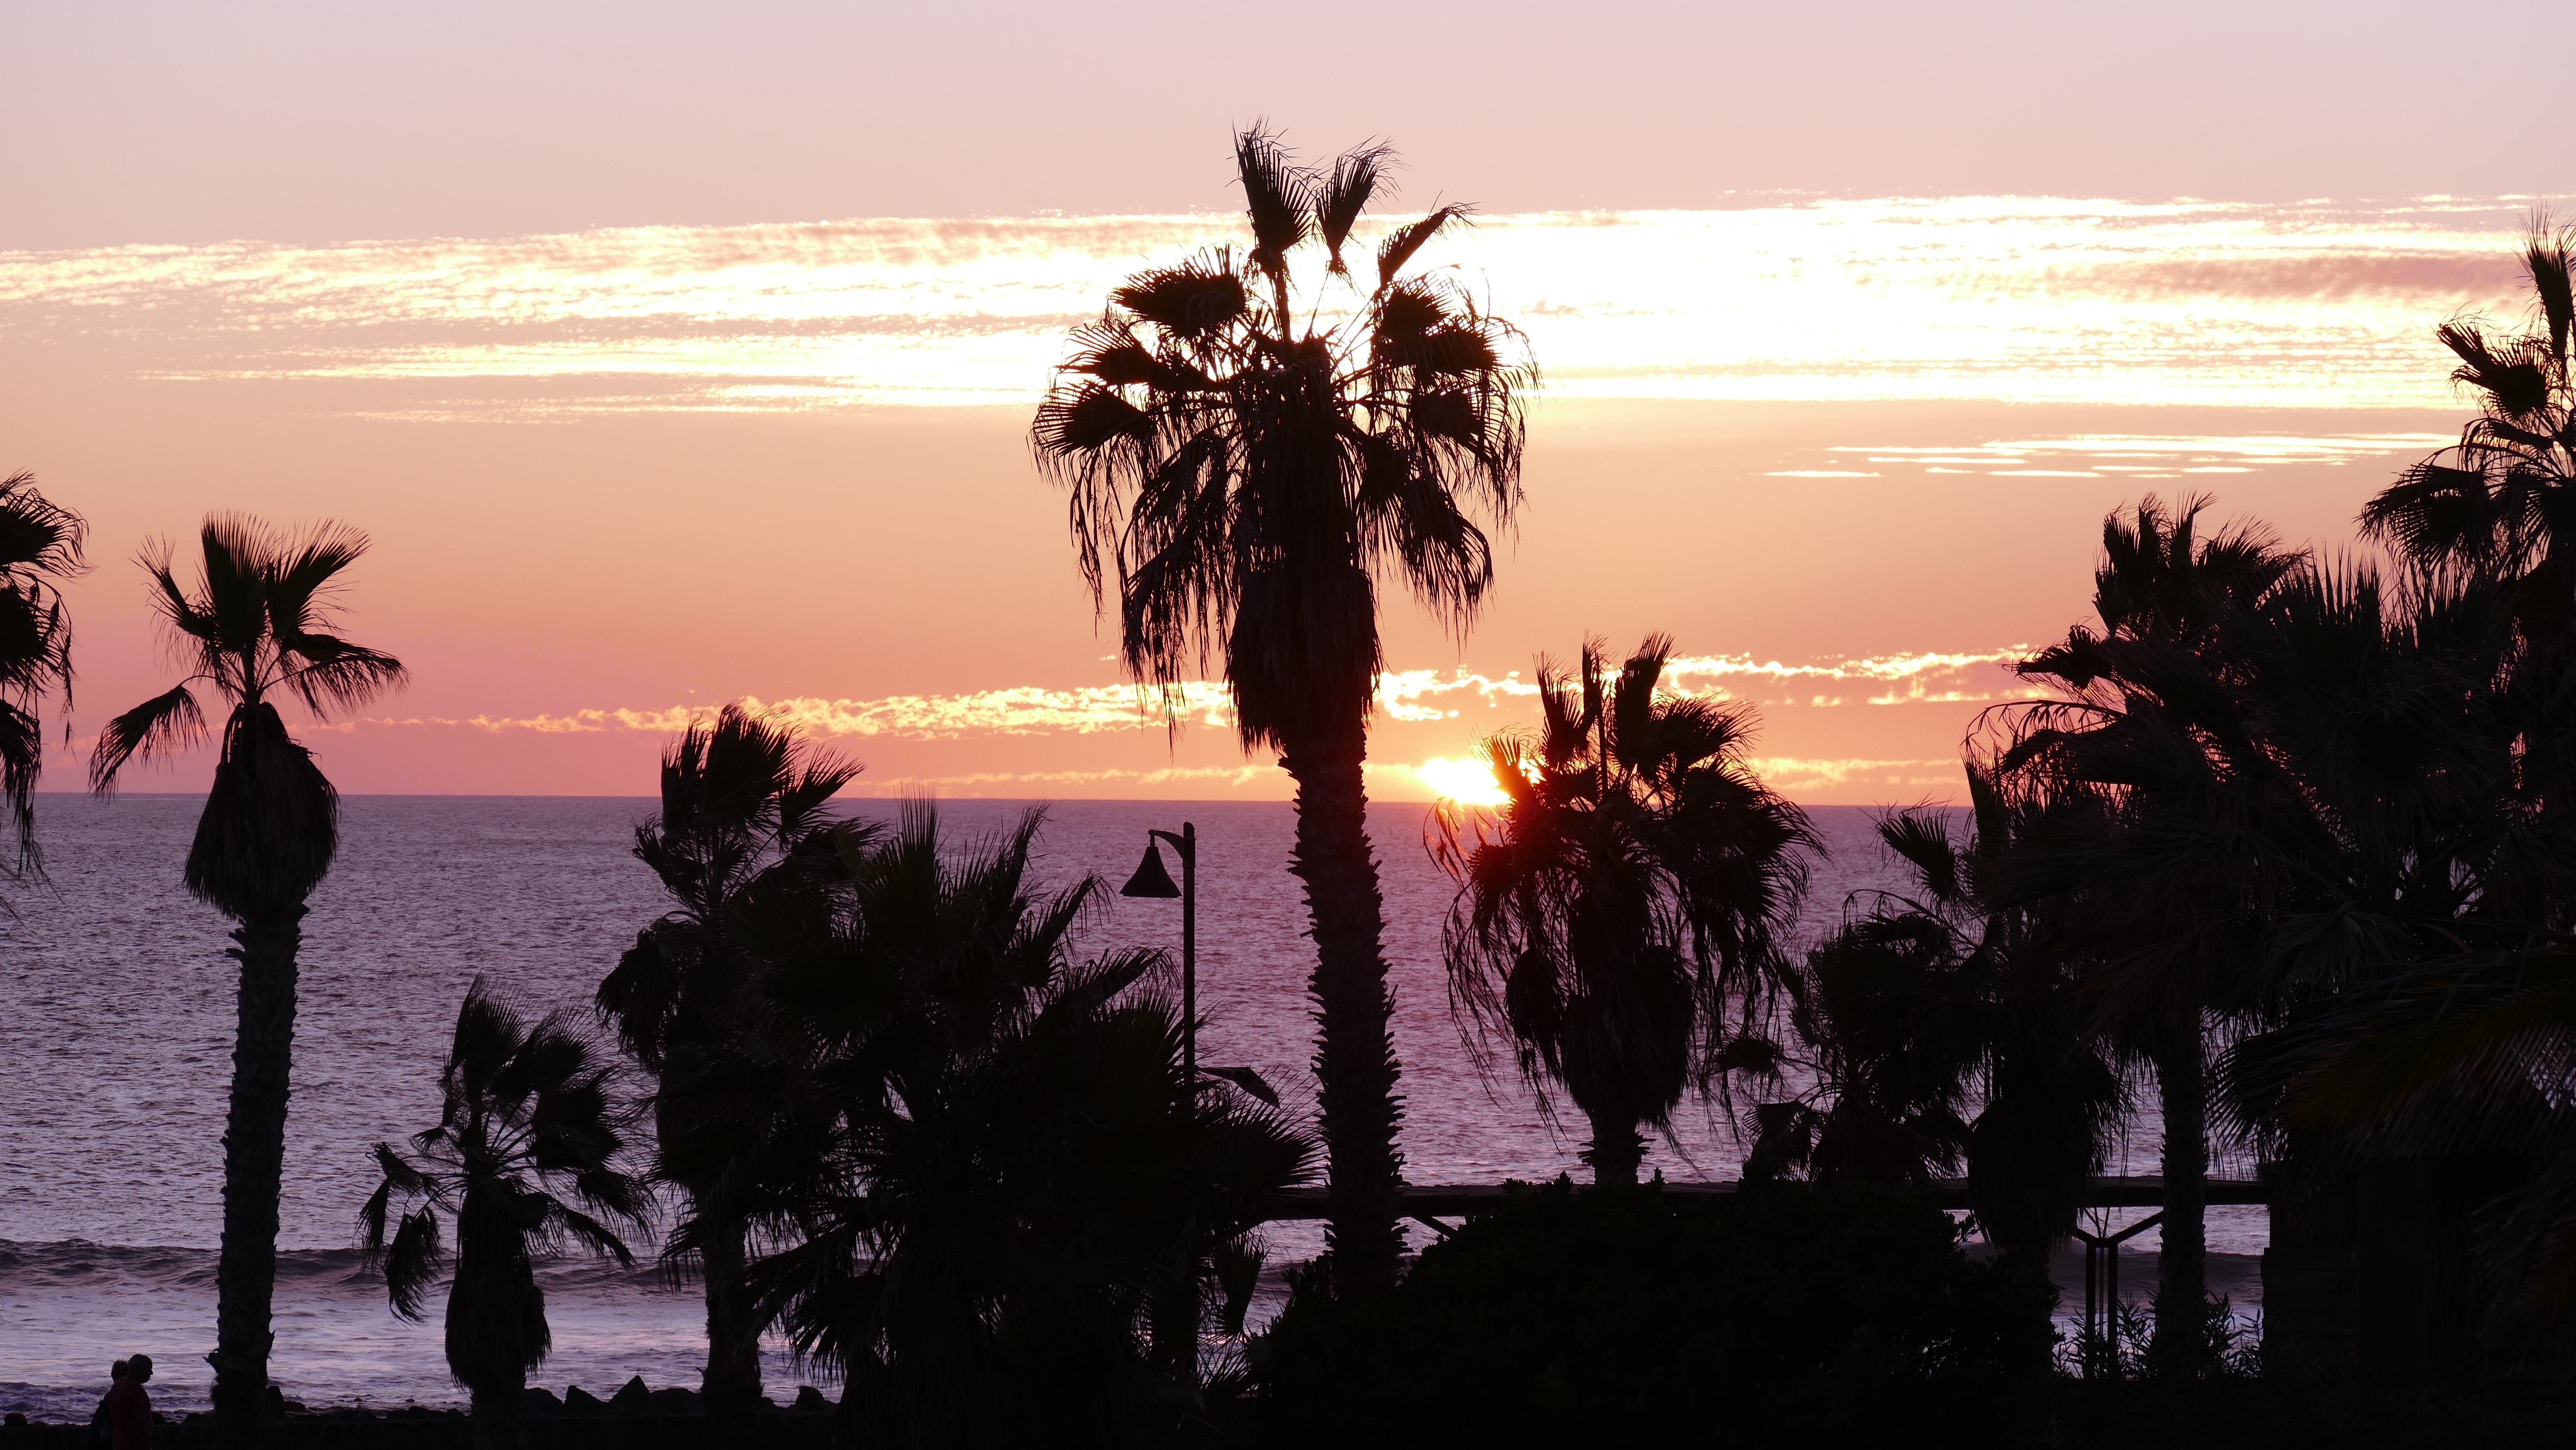
beachview, Palmtrea, sun, spain, sky, tree, nature, sunset, palm tree, sunrise, horizon, arecales, morning, woody plant, afterglow, evening, dusk, tropics, sea, plant, calm, landscape, cloud, sunlight, vacation, ocean, silhouette, photography, dawn, coast, attalea speciosa, borassus flabellifer, backlighting, beach